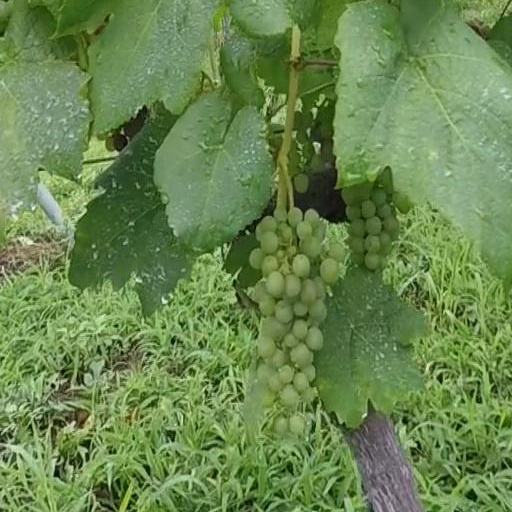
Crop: grape